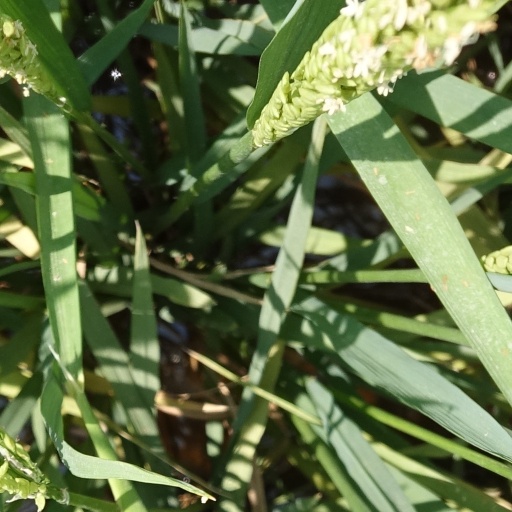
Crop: rice